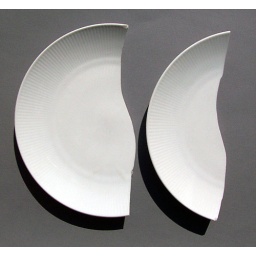
What happens between kitchen and table is the same as with married couples every once in a while.